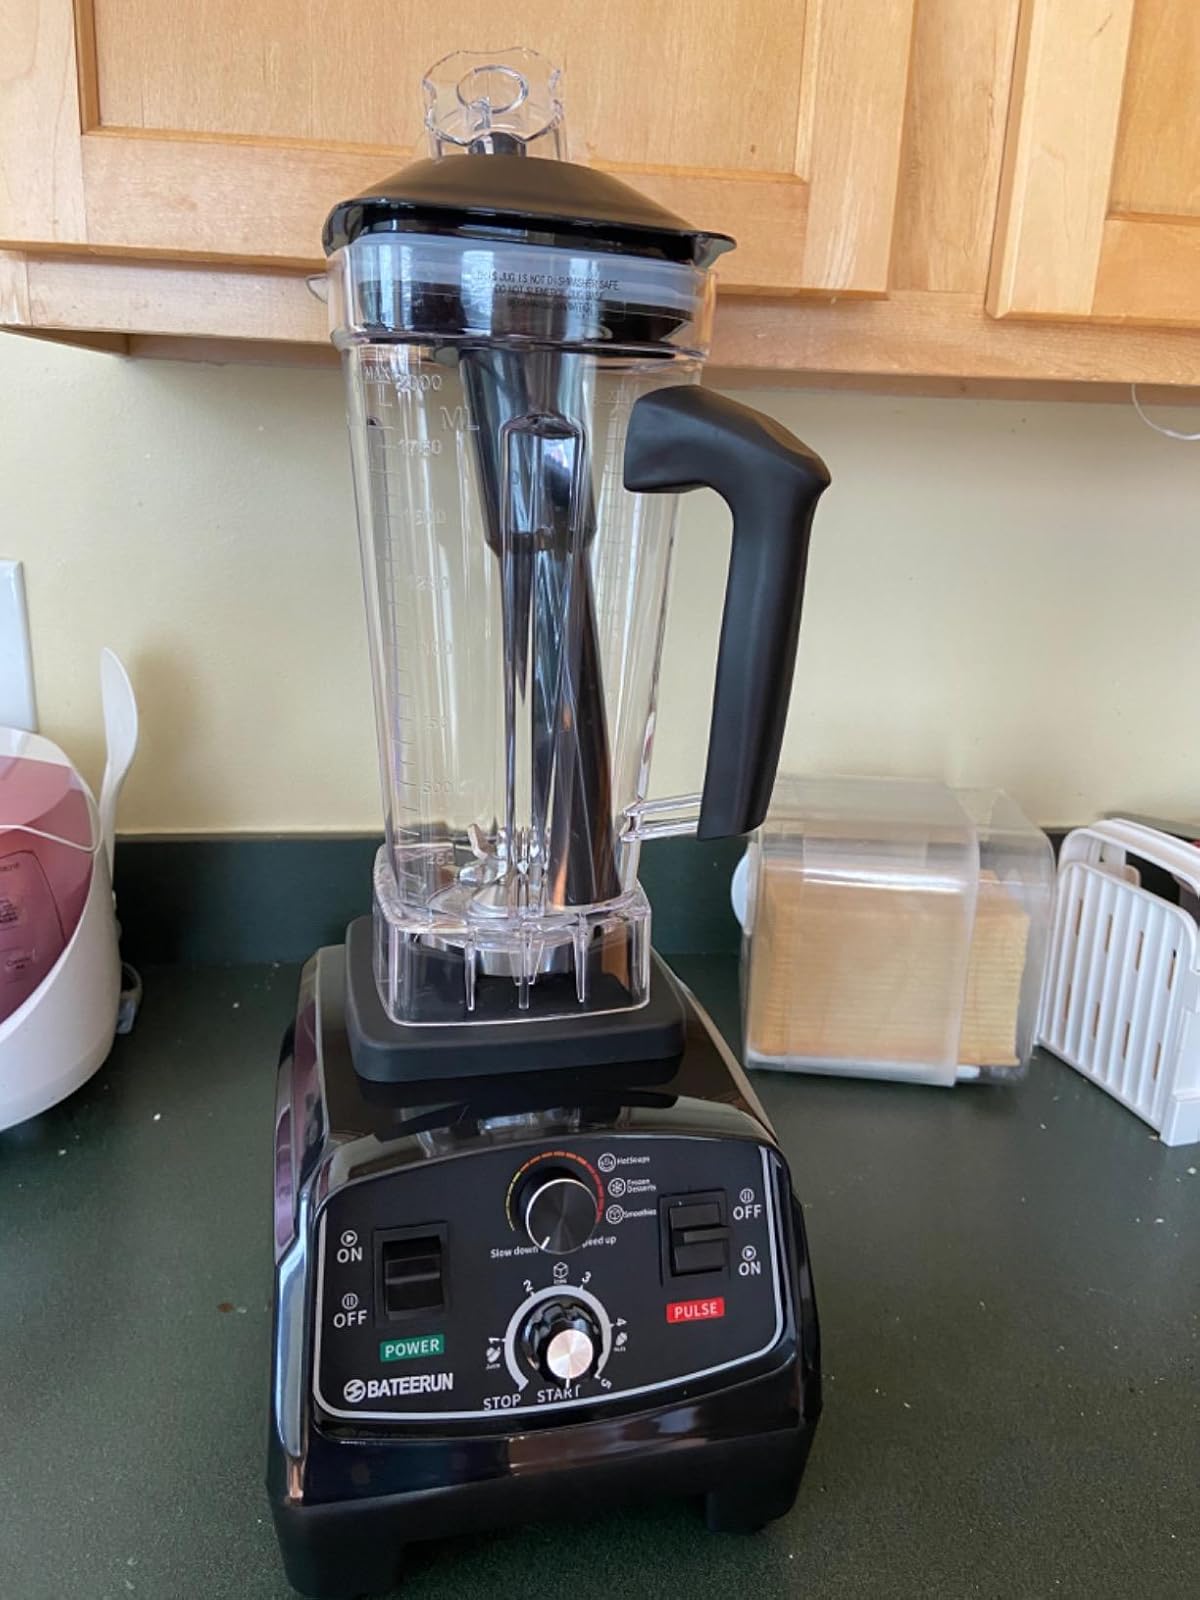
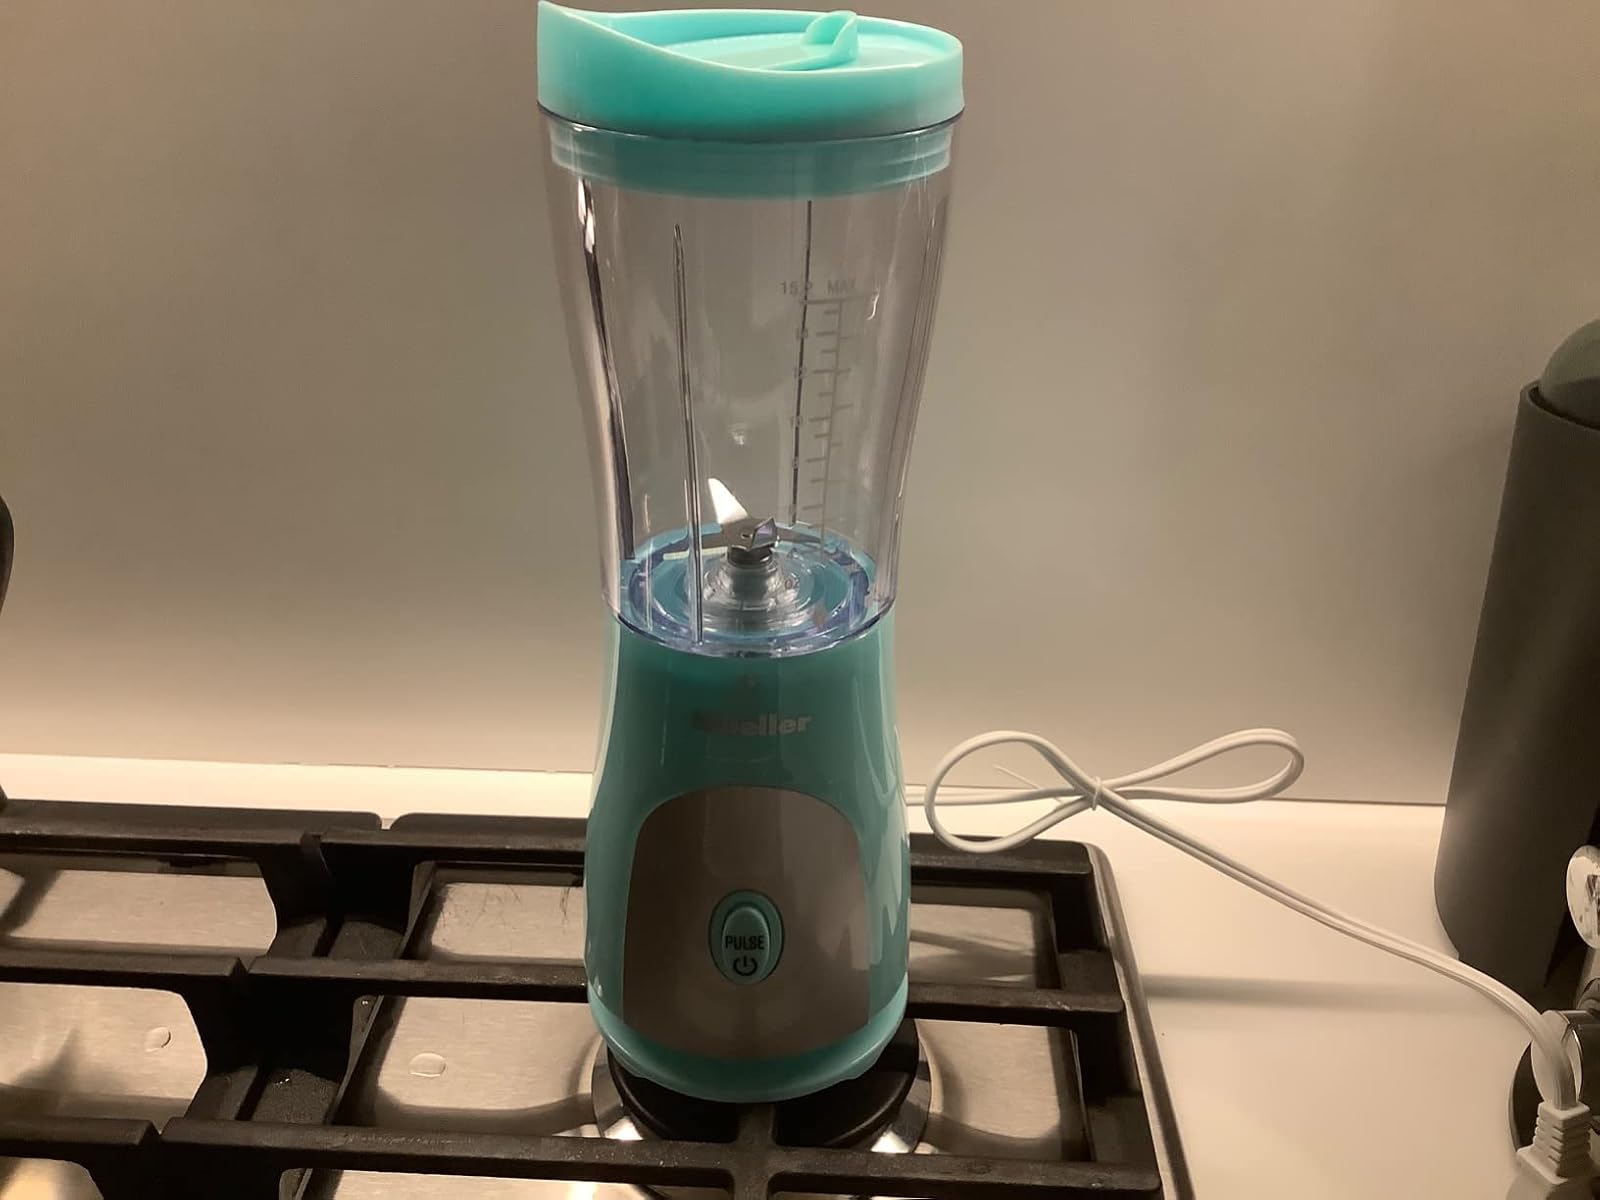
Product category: items_blender
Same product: no